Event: Nepal Earthquake
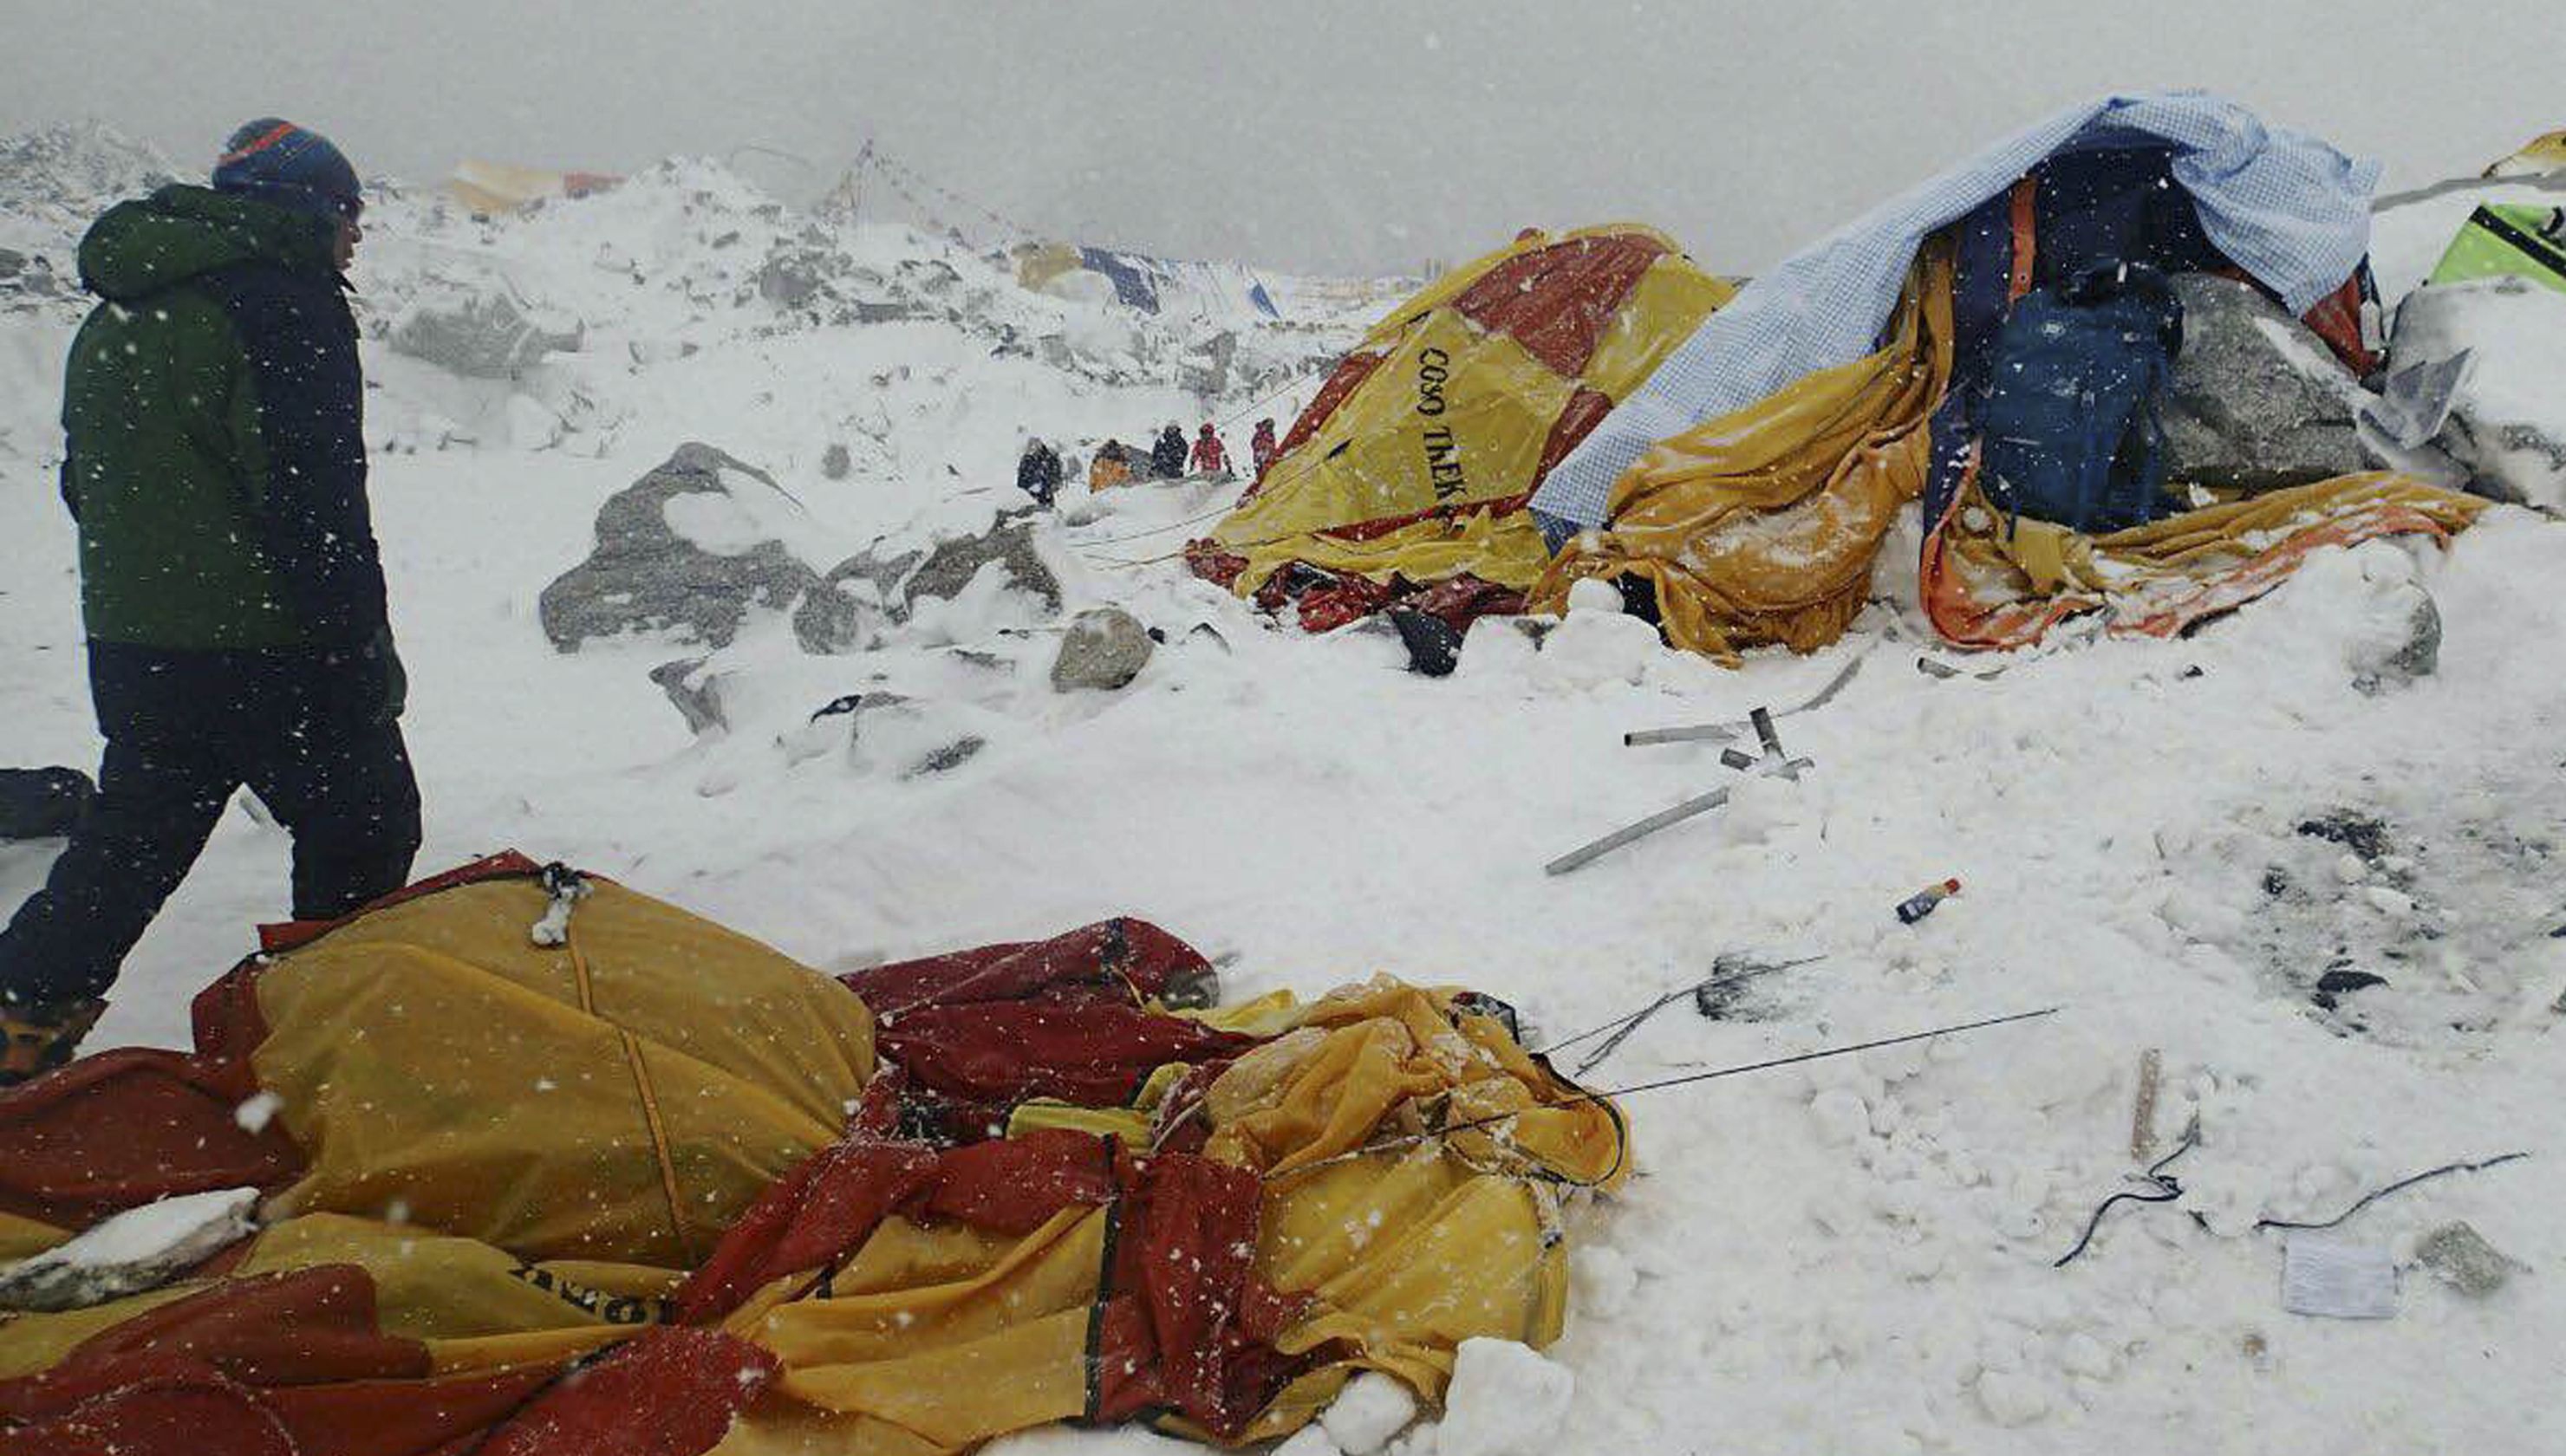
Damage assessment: damage